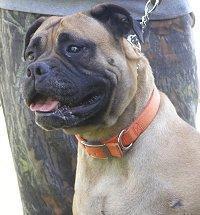
bull_mastiff